2300 AD

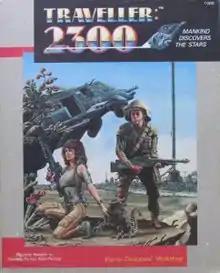
First edition cover, 1986

2300 AD, originally titled Traveller: 2300, is a tabletop science fiction role-playing game created by Game Designers' Workshop (GDW) and first published in 1986.